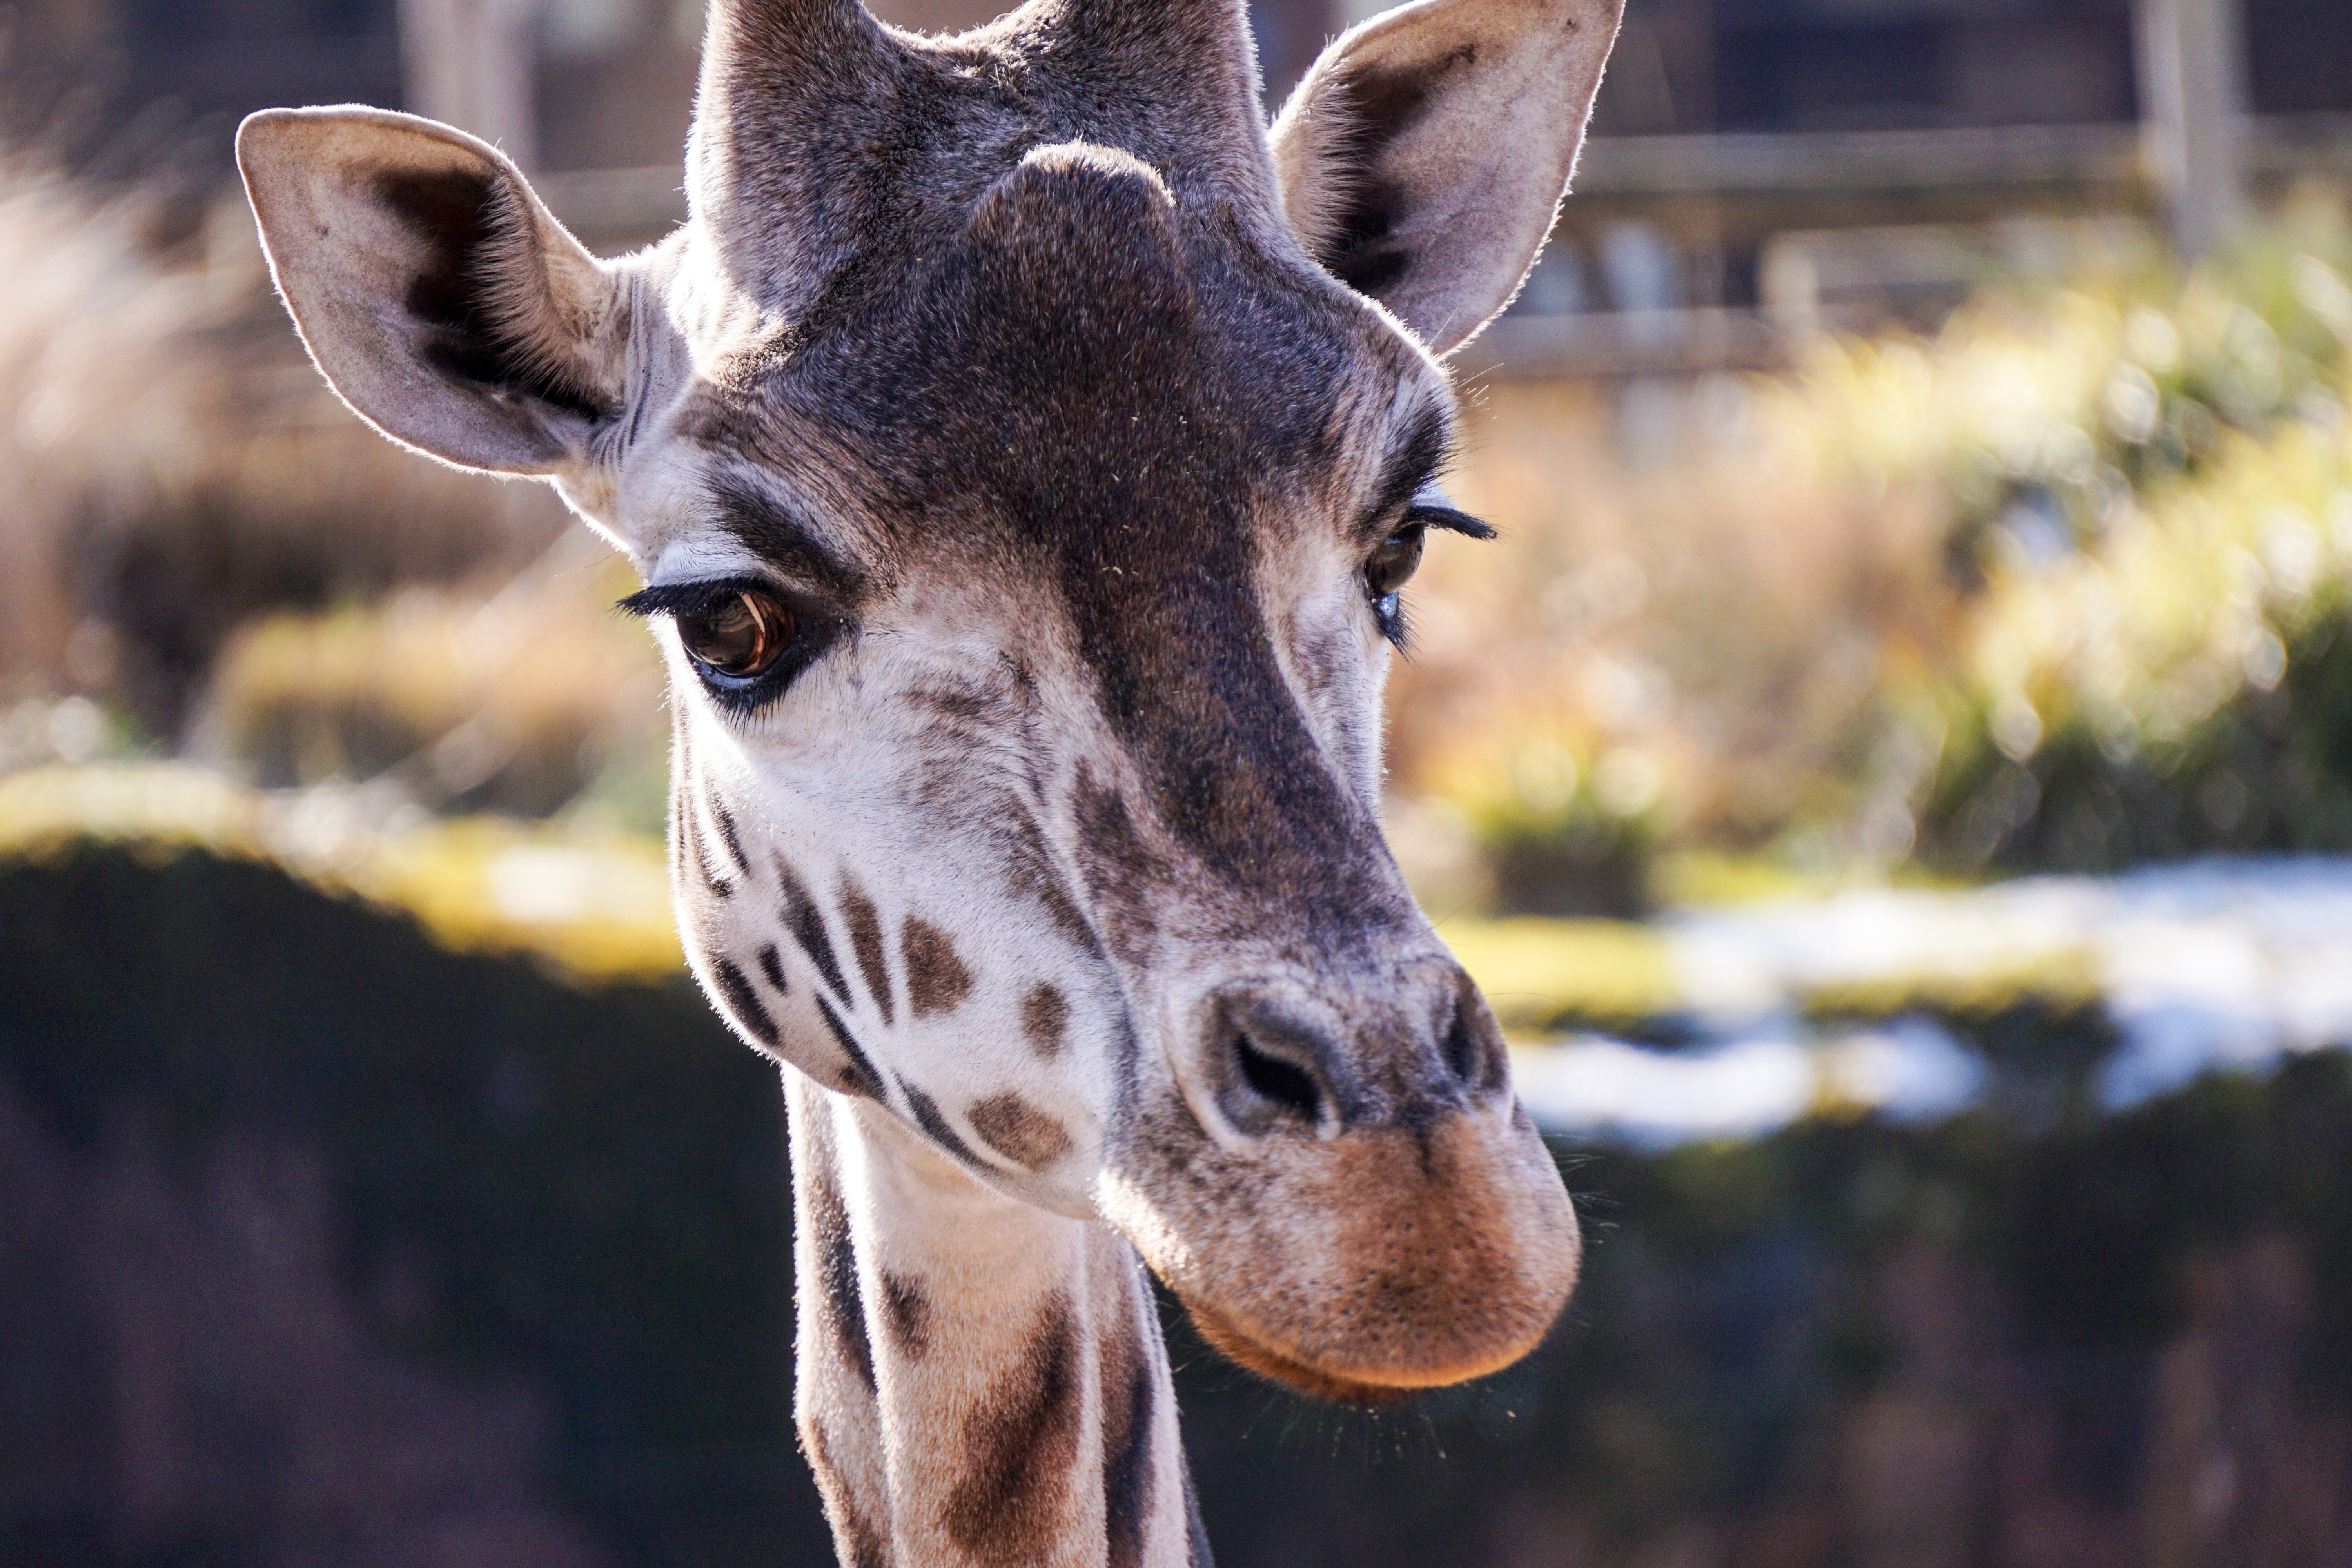
nature, animal, wildlife, zoo, africa, mammal, fauna, wild animal, giraffe, netherlands, savannah, neck, head, vertebrate, giraffidae